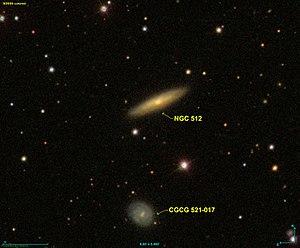
Image créée à l'aide du logiciel Aladin Sky Atlas du Centre de Données astronomiques de Strasbourg et des données de SDSS (Sloan Digital Sky Survey).
NGC 512 est une galaxie spirale située dans la constellation d'Andromède à environ 217 millions d'années-lumière de la Voie lactée. Elle a été découverte par l'astronome britannique John Herschel en 1827.